2018 GEICO 500

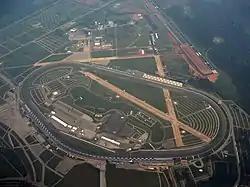
Talladega Superspeedway, the track where the race will be held

Talladega Superspeedway, formerly known as Alabama International Motor Speedway, is a motorsports complex located north of Talladega, Alabama. It is located on the former Anniston Air Force Base in the small city of Lincoln. A tri-oval, the track was constructed in 1969 by the International Speedway Corporation, a business controlled by the France family. Talladega is most known for its steep banking. The track currently hosts NASCAR's Monster Energy NASCAR Cup Series, Xfinity Series and Camping World Truck Series. Talladega is the longest NASCAR oval with a length of 2.66-mile-long (4.28 km) tri-oval like the Daytona International Speedway, which is a 2.5-mile-long (4.0 km).